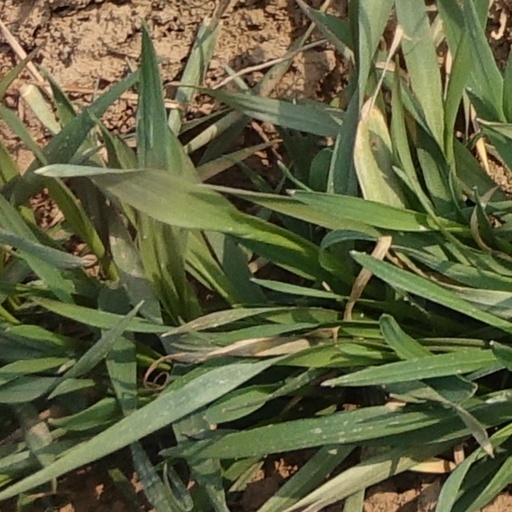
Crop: wheat